Montreal Winter Carnival ice hockey tournaments

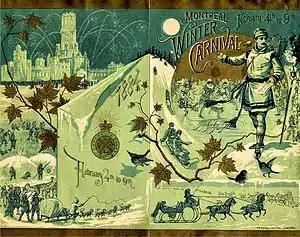
1884 Montreal Winter Carnival program cover

The 1884 tournament saw several games lost due to rain. The outdoor rink was unplayable on February 6 and the Crystals and Wanderers did not show at the rink for their games. Both teams lost by default although the games could not have been played.